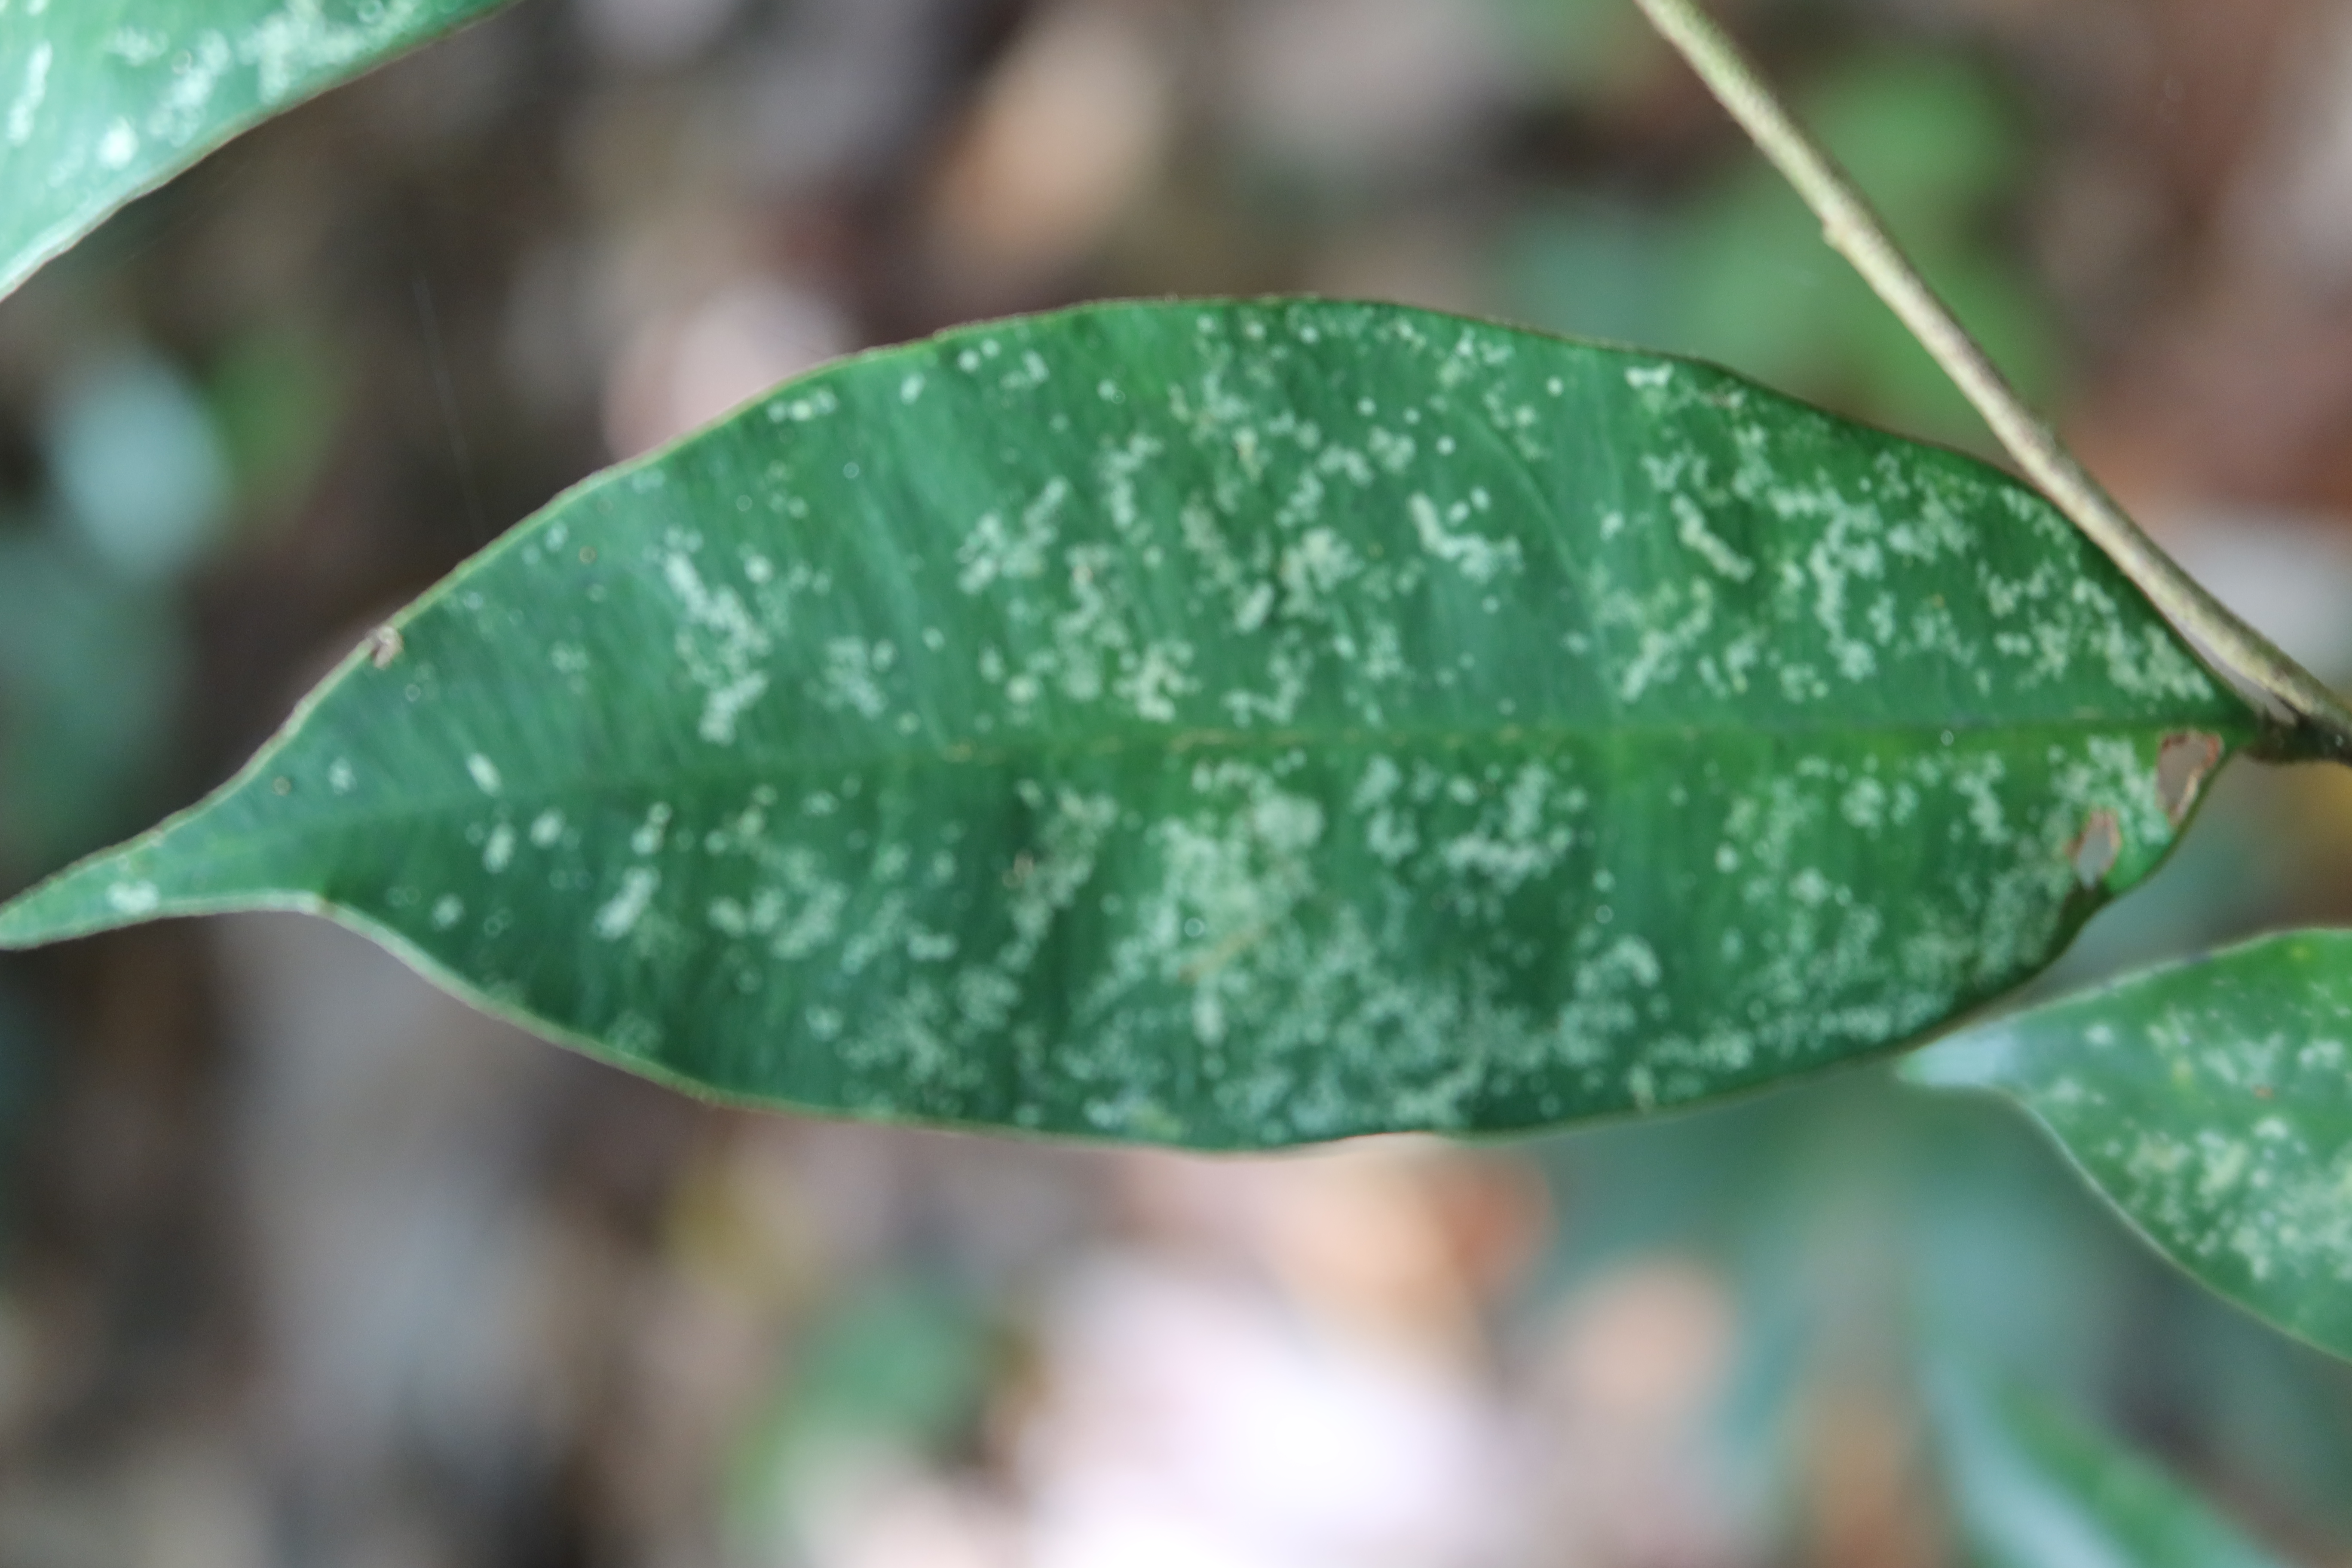
Label: Powdery mildew